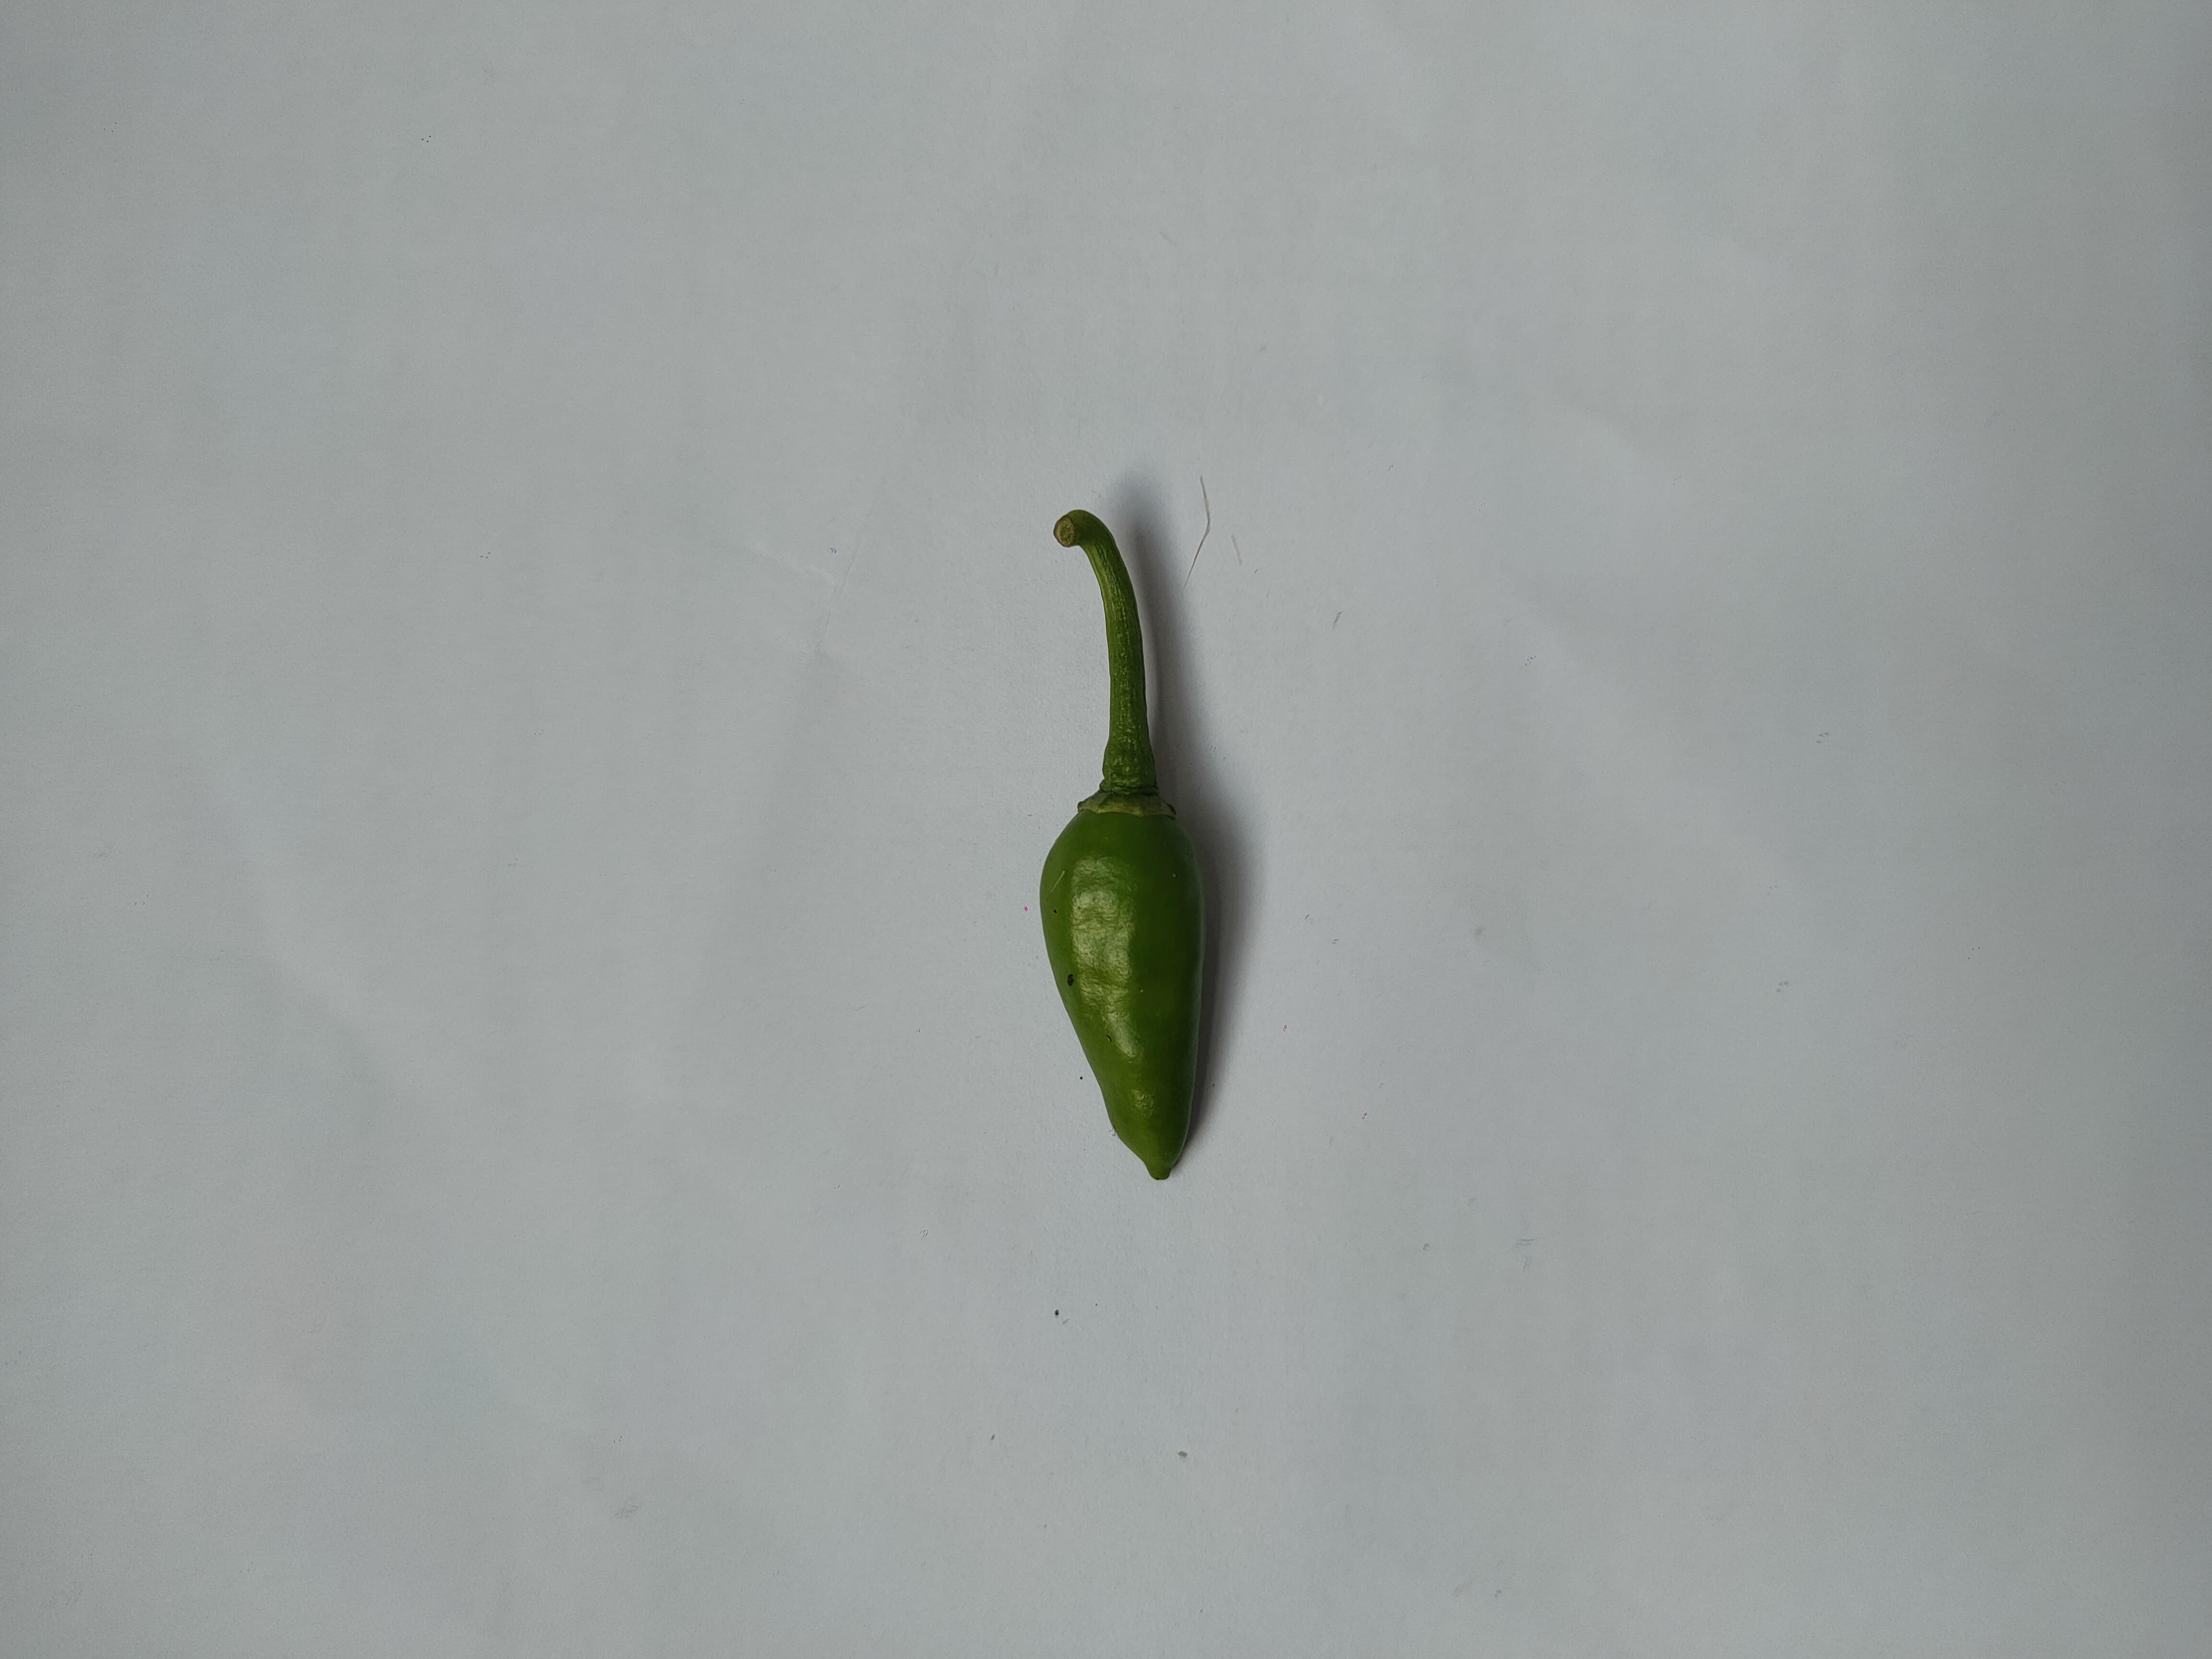
Label: Green Chili